2008–2011 Icelandic financial crisis

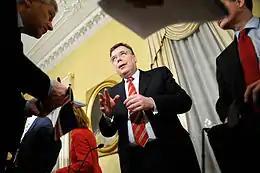
Prime Minister of Iceland Geir H. Haarde speaks with reporters on 27 October 2008.

The Icelandic financial crisis was a major economic and political event in Iceland between 2008 and 2010. It involved the default of all three of the country's major privately owned commercial banks in late 2008, following problems in refinancing their short-term debt and a run on deposits in the Netherlands and the United Kingdom. Relative to the size of its economy, Iceland's systemic banking collapse was the largest of any country in economic history. The crisis led to a severe recession and the 2009 Icelandic financial crisis protests.